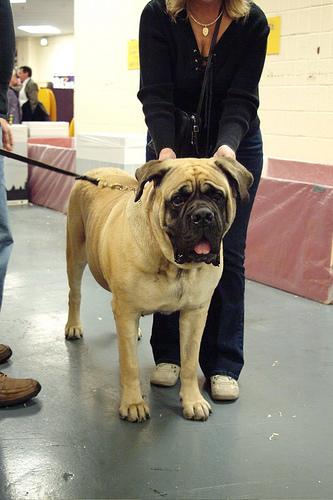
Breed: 231-n000077-bull_mastiff